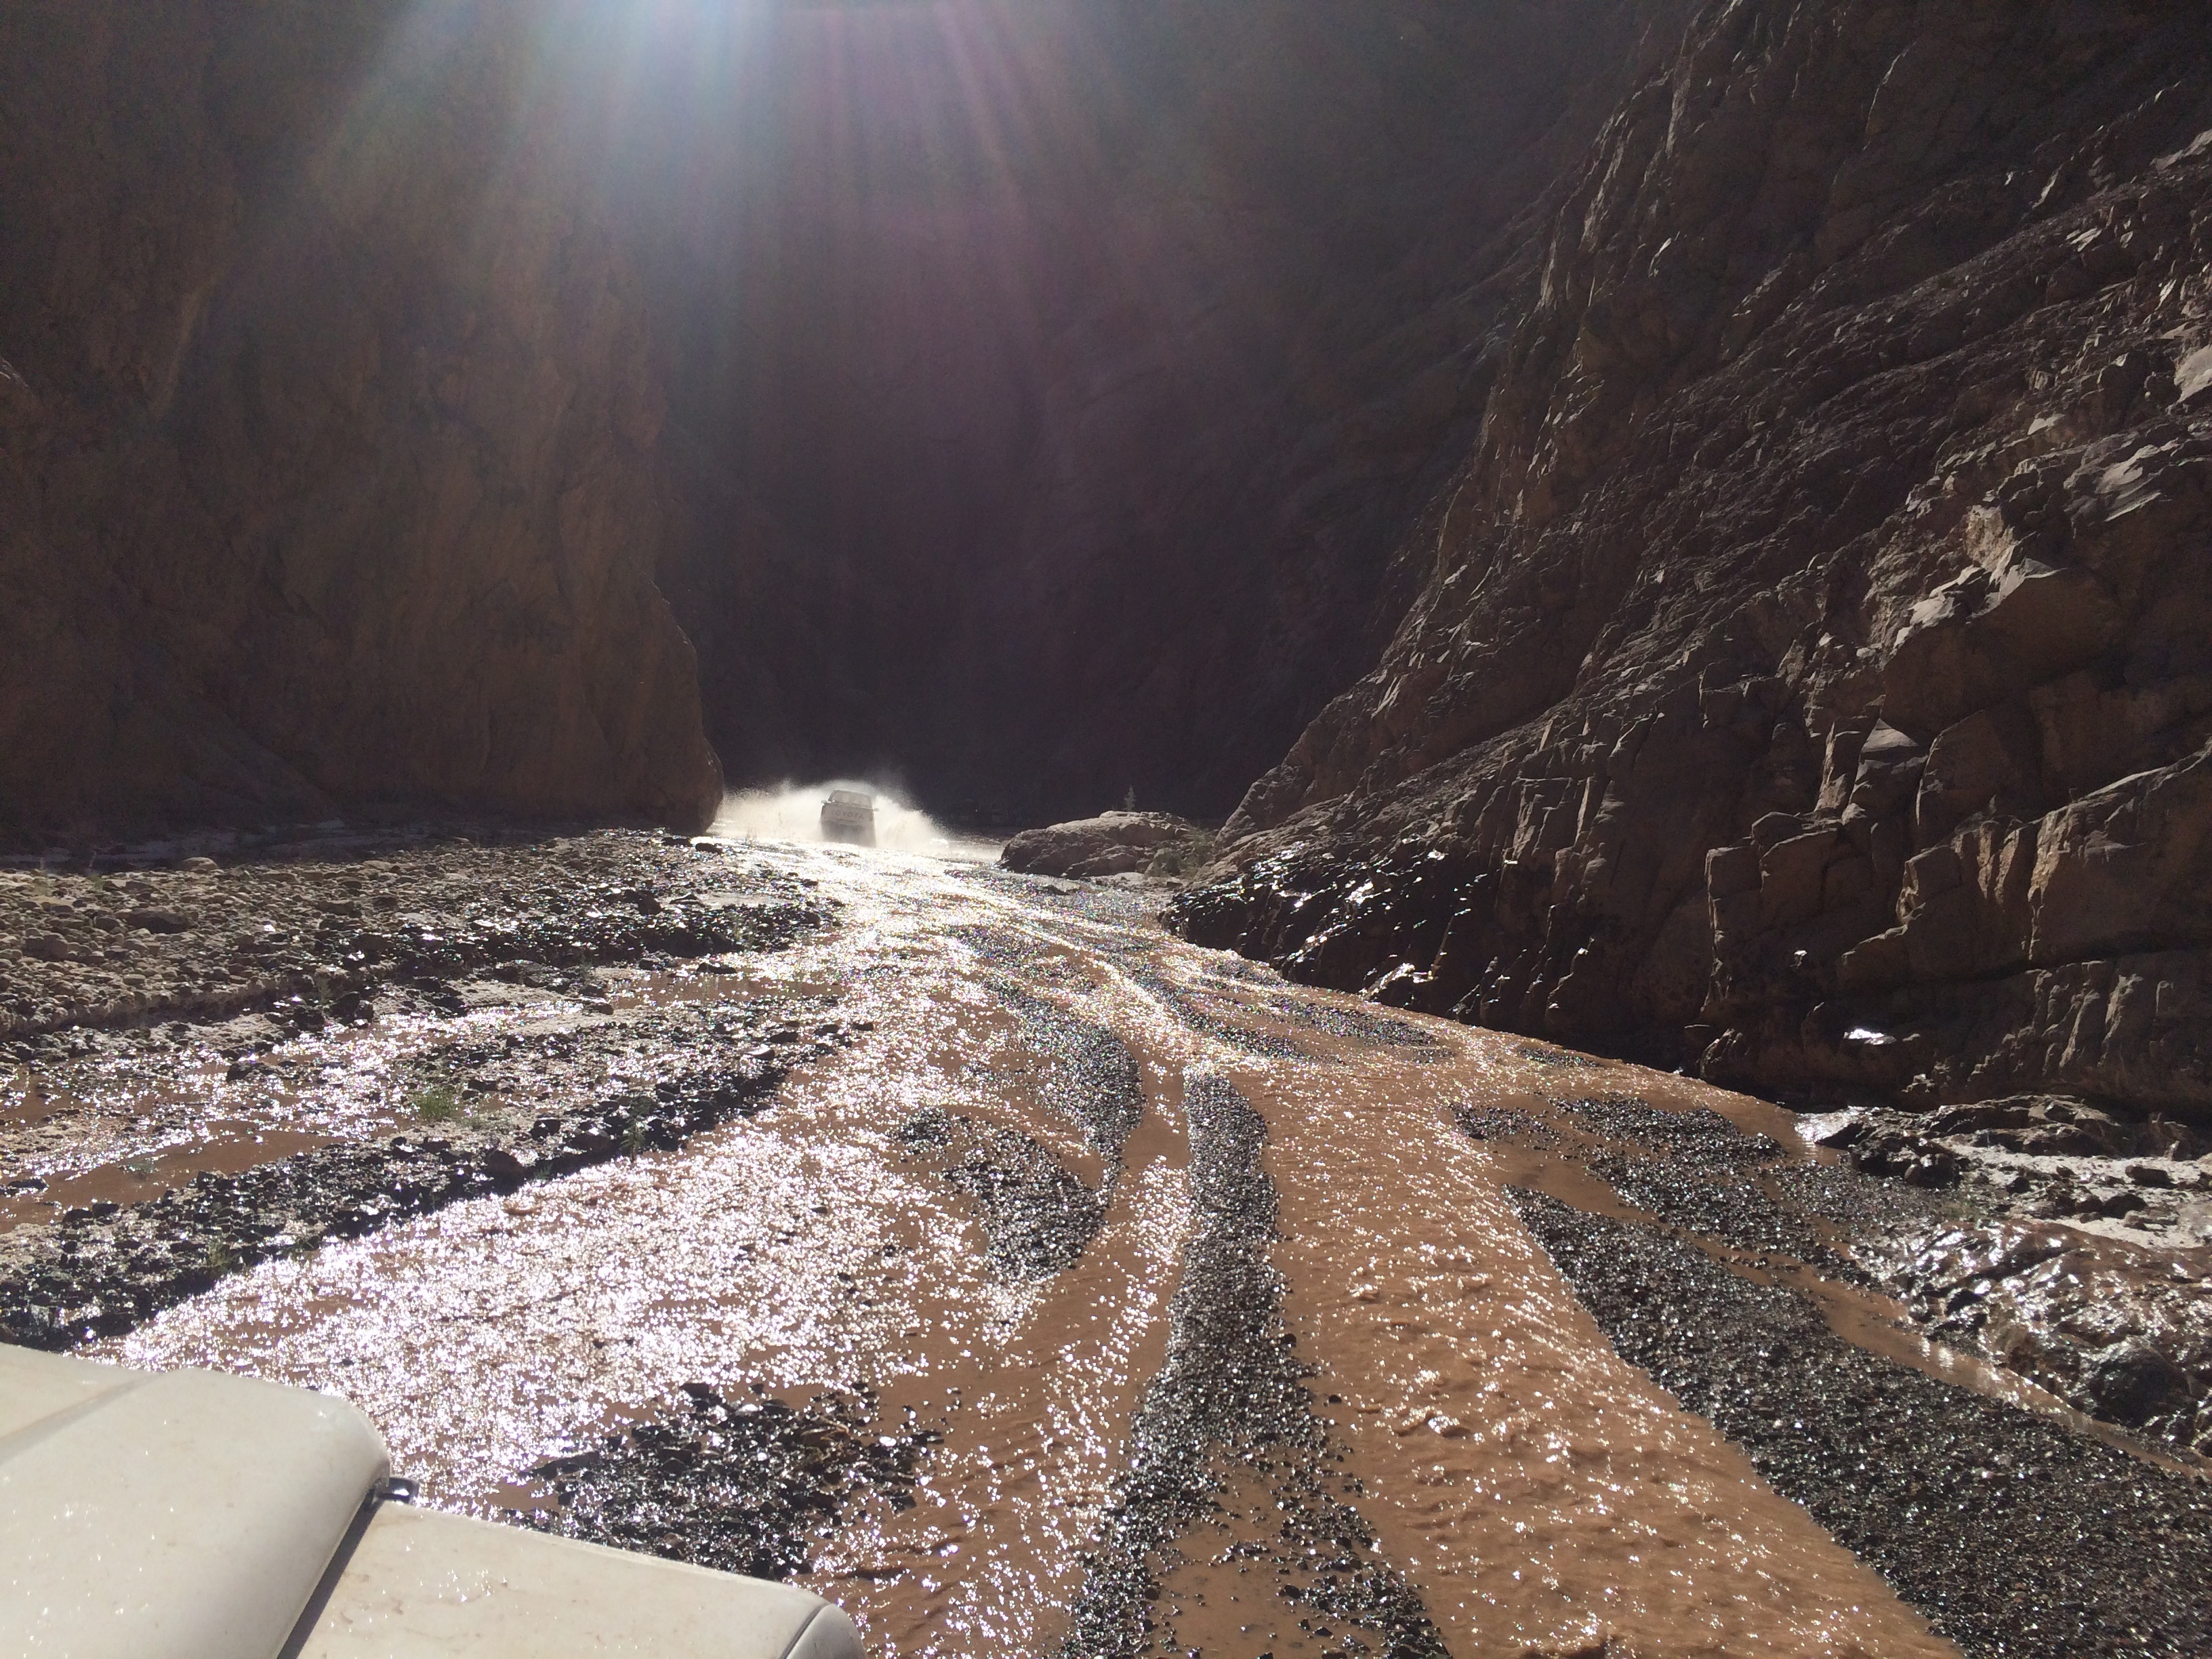
rock, snow, sunlight, soil, geology, infrastructure, wadi, geological phenomenon